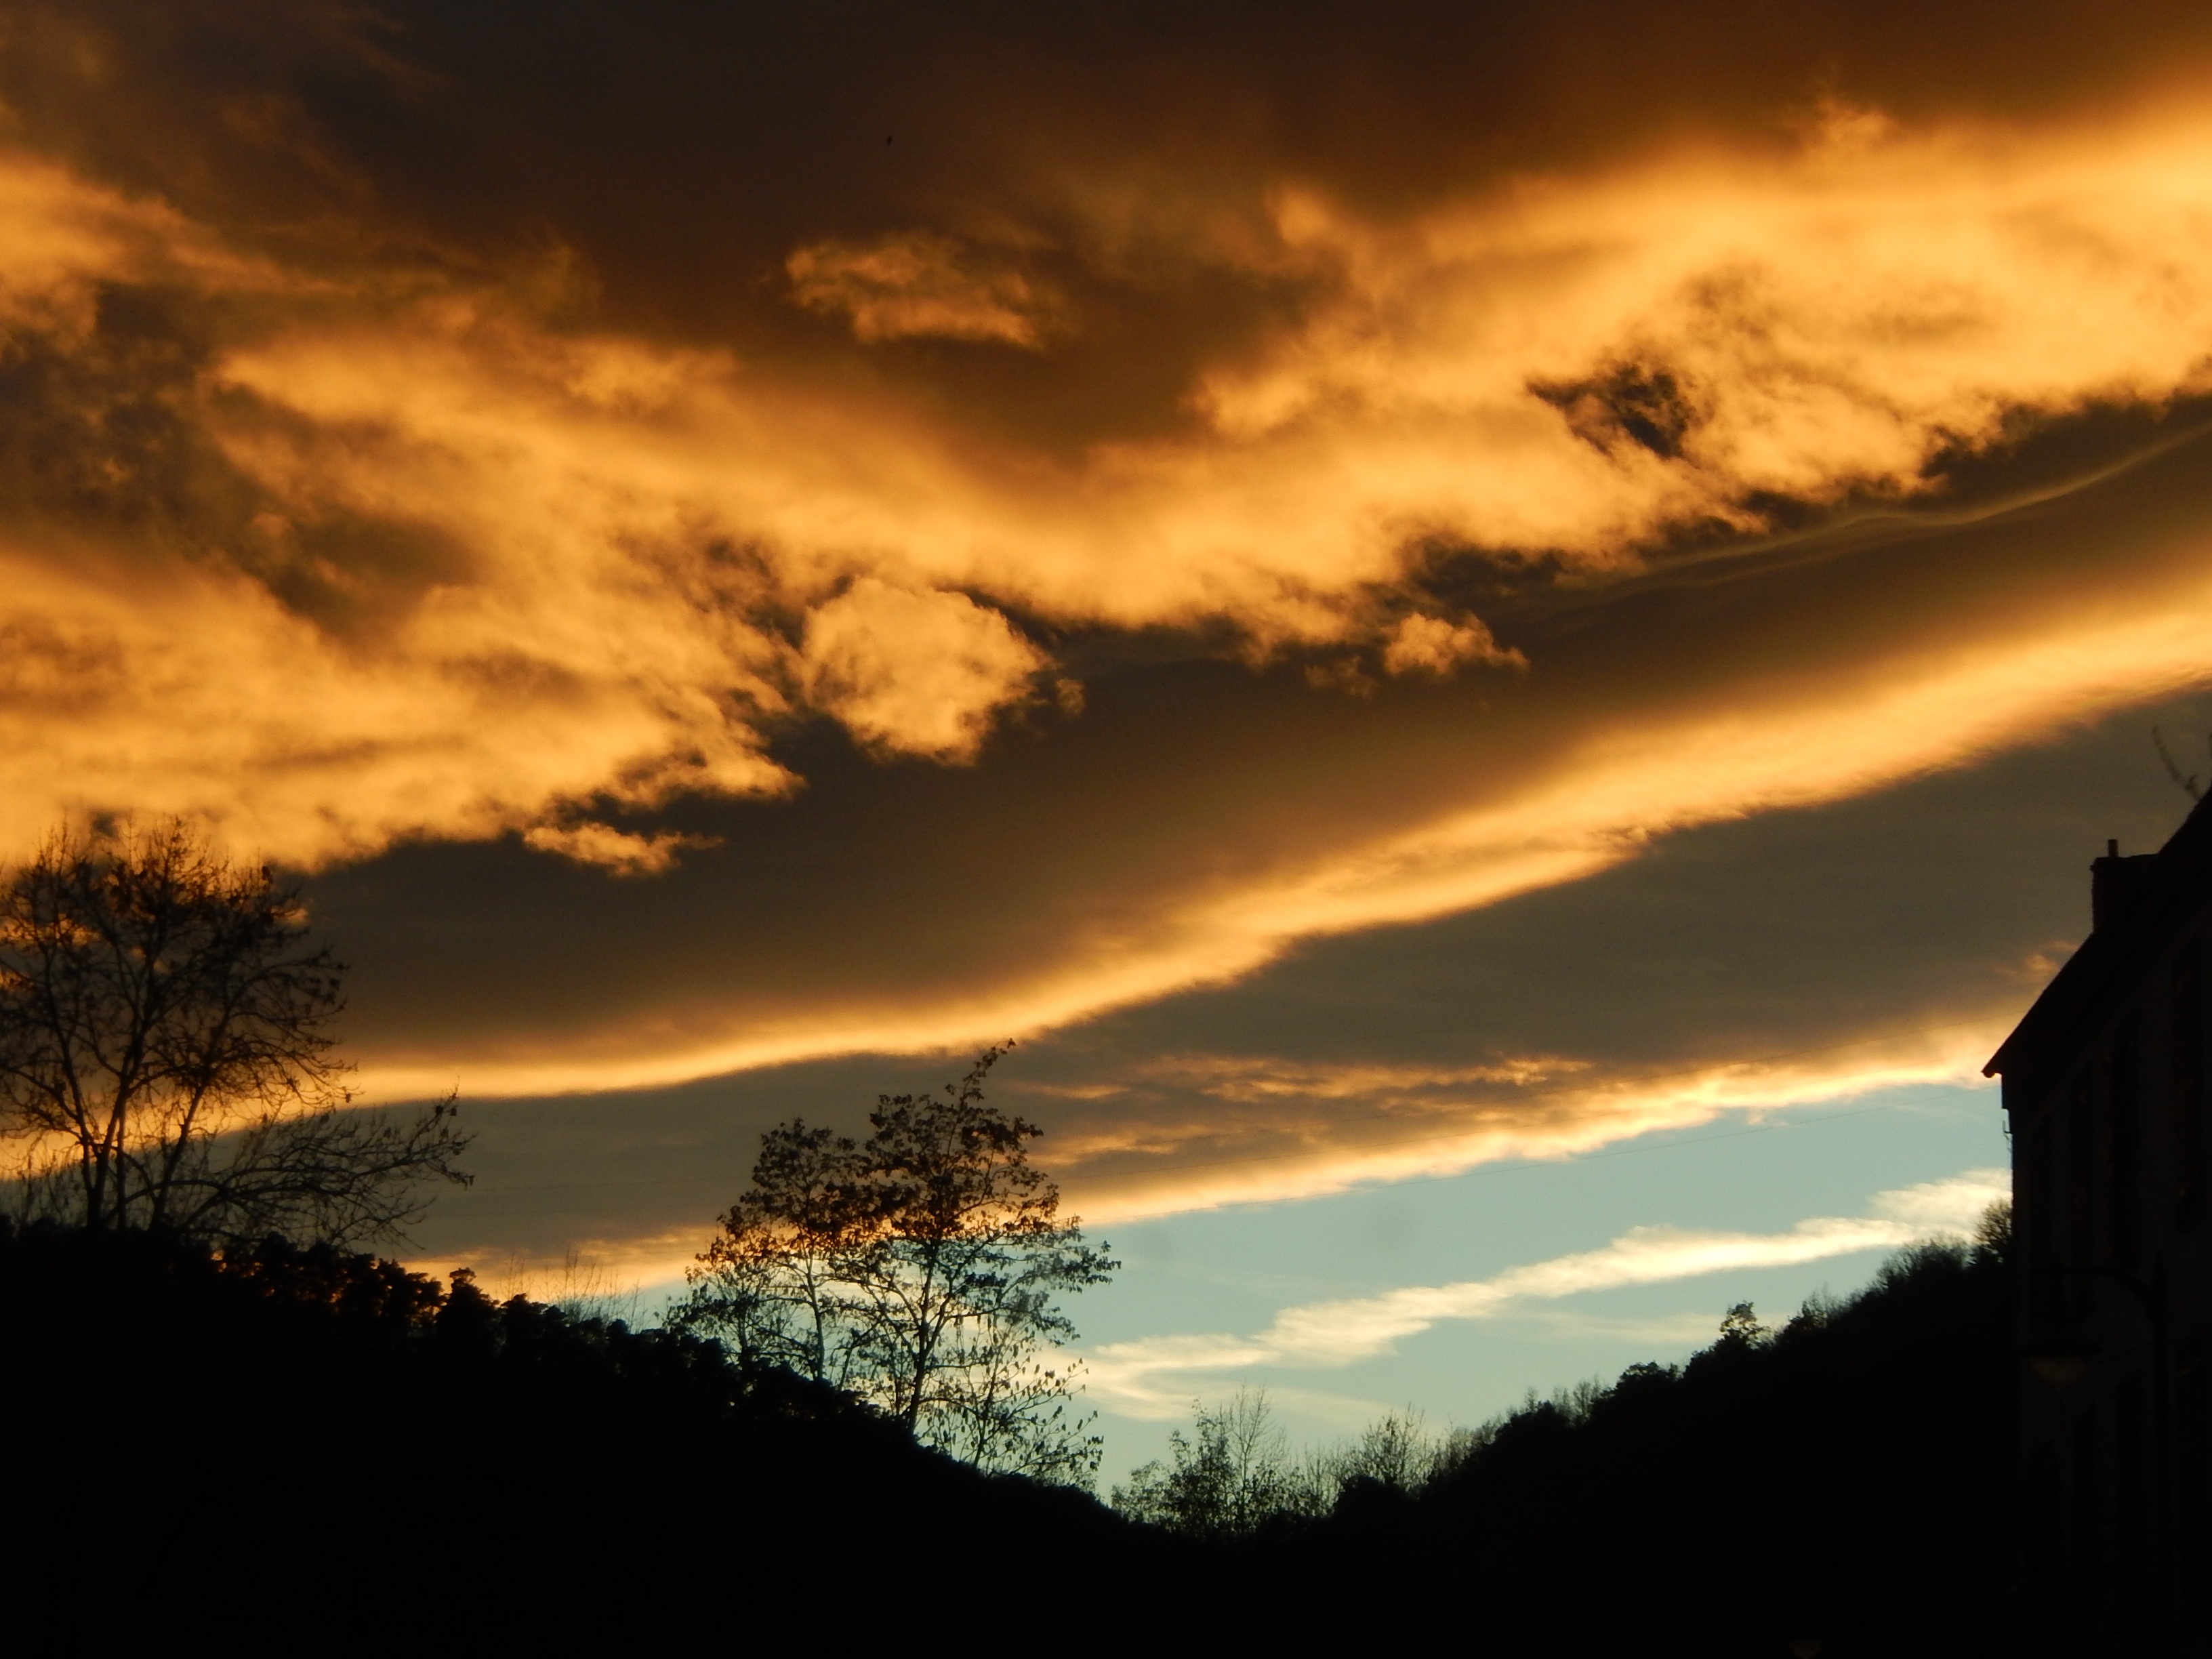
nature, horizon, mountain, cloud, sky, sun, sunrise, sunset, sunlight, morning, hill, dawn, atmosphere, dusk, evening, reflection, darkness, shadows, afterglow, meteorological phenomenon, atmospheric phenomenon, red sky at morning